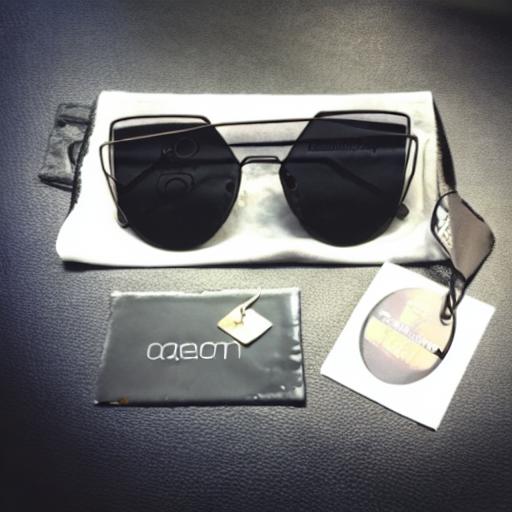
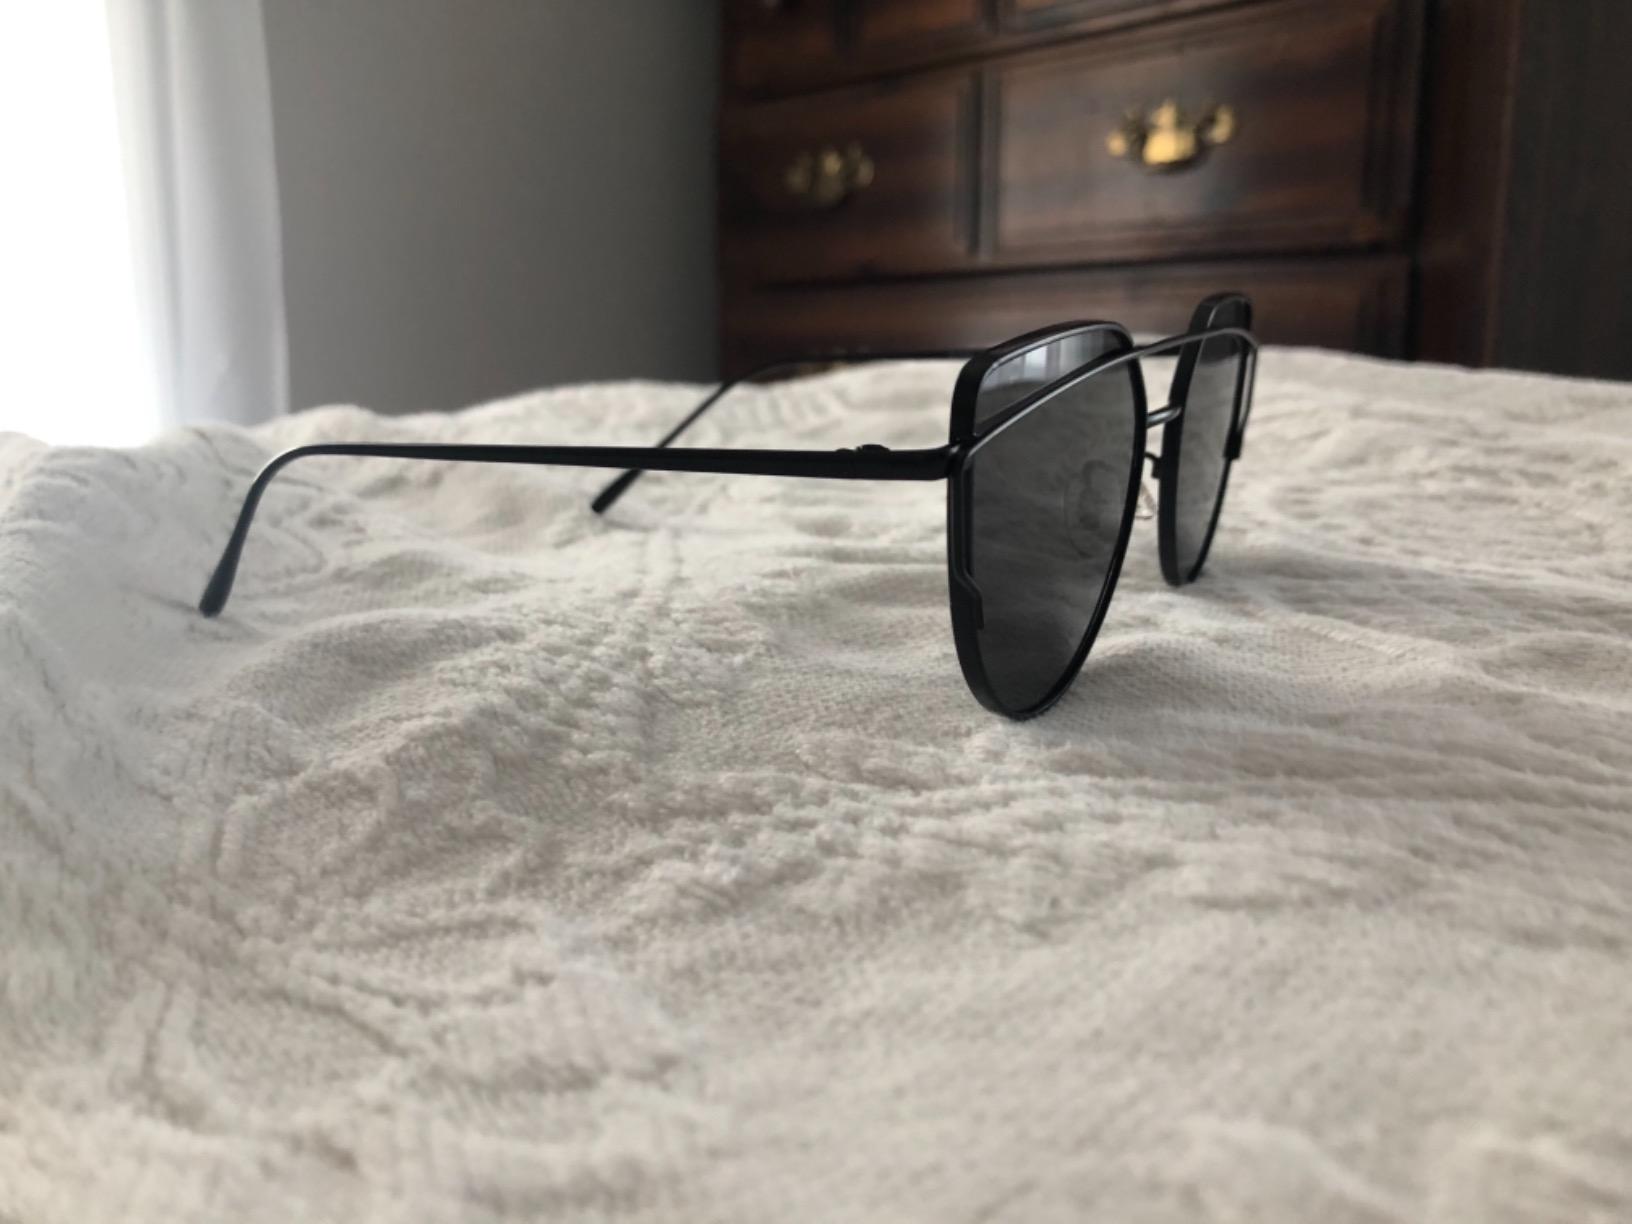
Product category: accessories_sunglasses
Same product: no